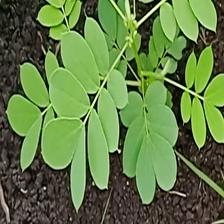
Weed species: Sicklepod_(Senna obtusifolia)